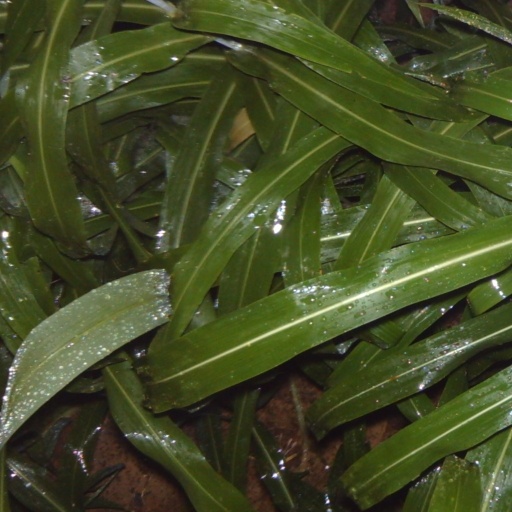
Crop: sorghum